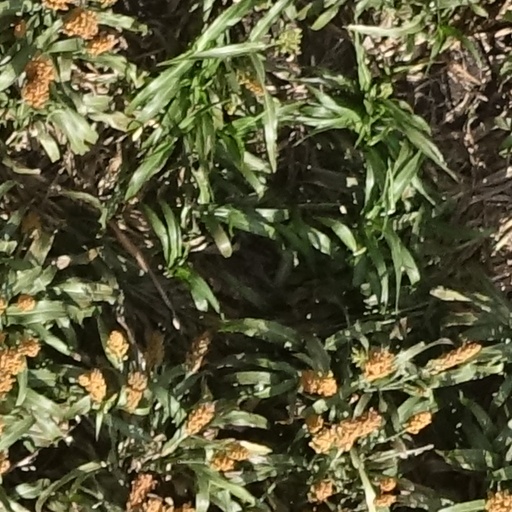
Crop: sorghum